Passport: Back To The Bars

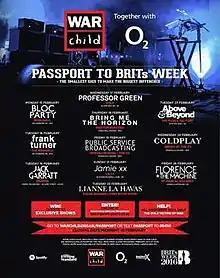
Poster for Passport To The BRITS 2016

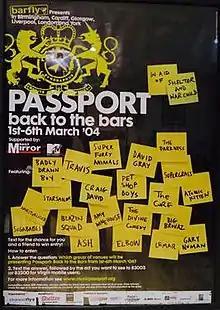
Poster for Passport: Back To The Bars 2004

Passport: Back To The Bars/Passport: To BRITs Week is a charity fundraising project featuring internationally famous music artists performing intimate shows in small venues in the UK.